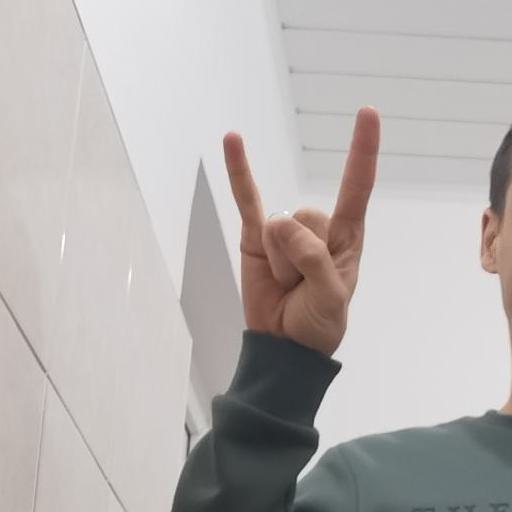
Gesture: rock